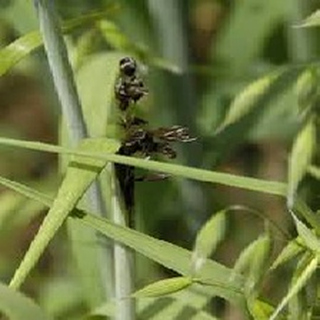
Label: wheat_smut